L'Occitane en Provence

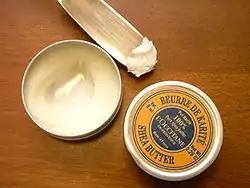
A tin of L'Occitane shea Butter

In addition to products sourced from Provence, shea butter is purchased directly from women's groups in Burkina Faso as Fair Trade with the ECOCERT certification. The shea tree is considered sacred, and its butter is known as "women's gold" because it is how the women make their money. Shea butter traditions are still used, such as only fallen fruit may be collected by women, and only women know the secret to making shea butter.